2010 Bahrain Grand Prix

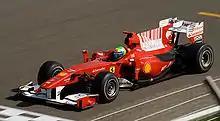
Felipe Massa qualified second for Ferrari, behind polesitter Sebastian Vettel.

The first qualifying session saw the six drivers from the three new teams eliminated, with Timo Glock – the fastest of the newcomers – 2.7 seconds adrift of Jaime Alguersuari in eighteenth and the only driver from the established teams to be eliminated. Despite a crippling hydraulics problem that saw him unable to take part in any of the free practice sessions, Hispania's Karun Chandhok was able to qualify in 24th and last place with a lap time ten seconds slower than the fastest driver, Ferrari's Fernando Alonso.